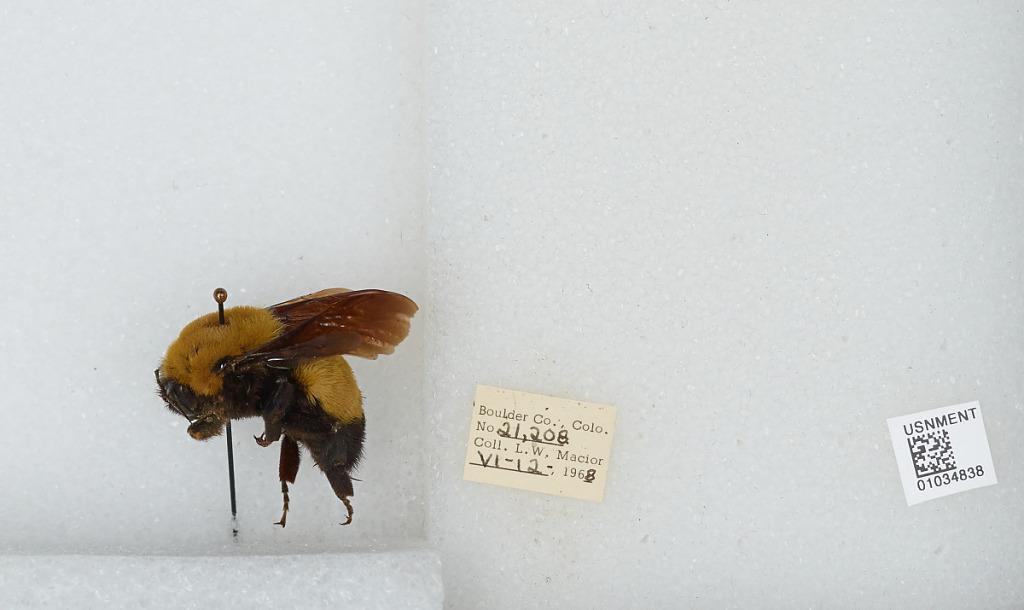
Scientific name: Bombus (Separatobombus) morrisoni Cresson
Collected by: L. Macior
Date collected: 1968-6-12
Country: United States
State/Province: Colorado
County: Boulder
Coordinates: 40.015, -105.27